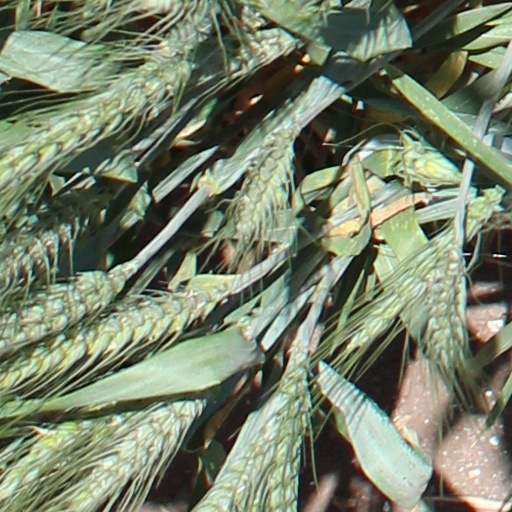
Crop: wheat